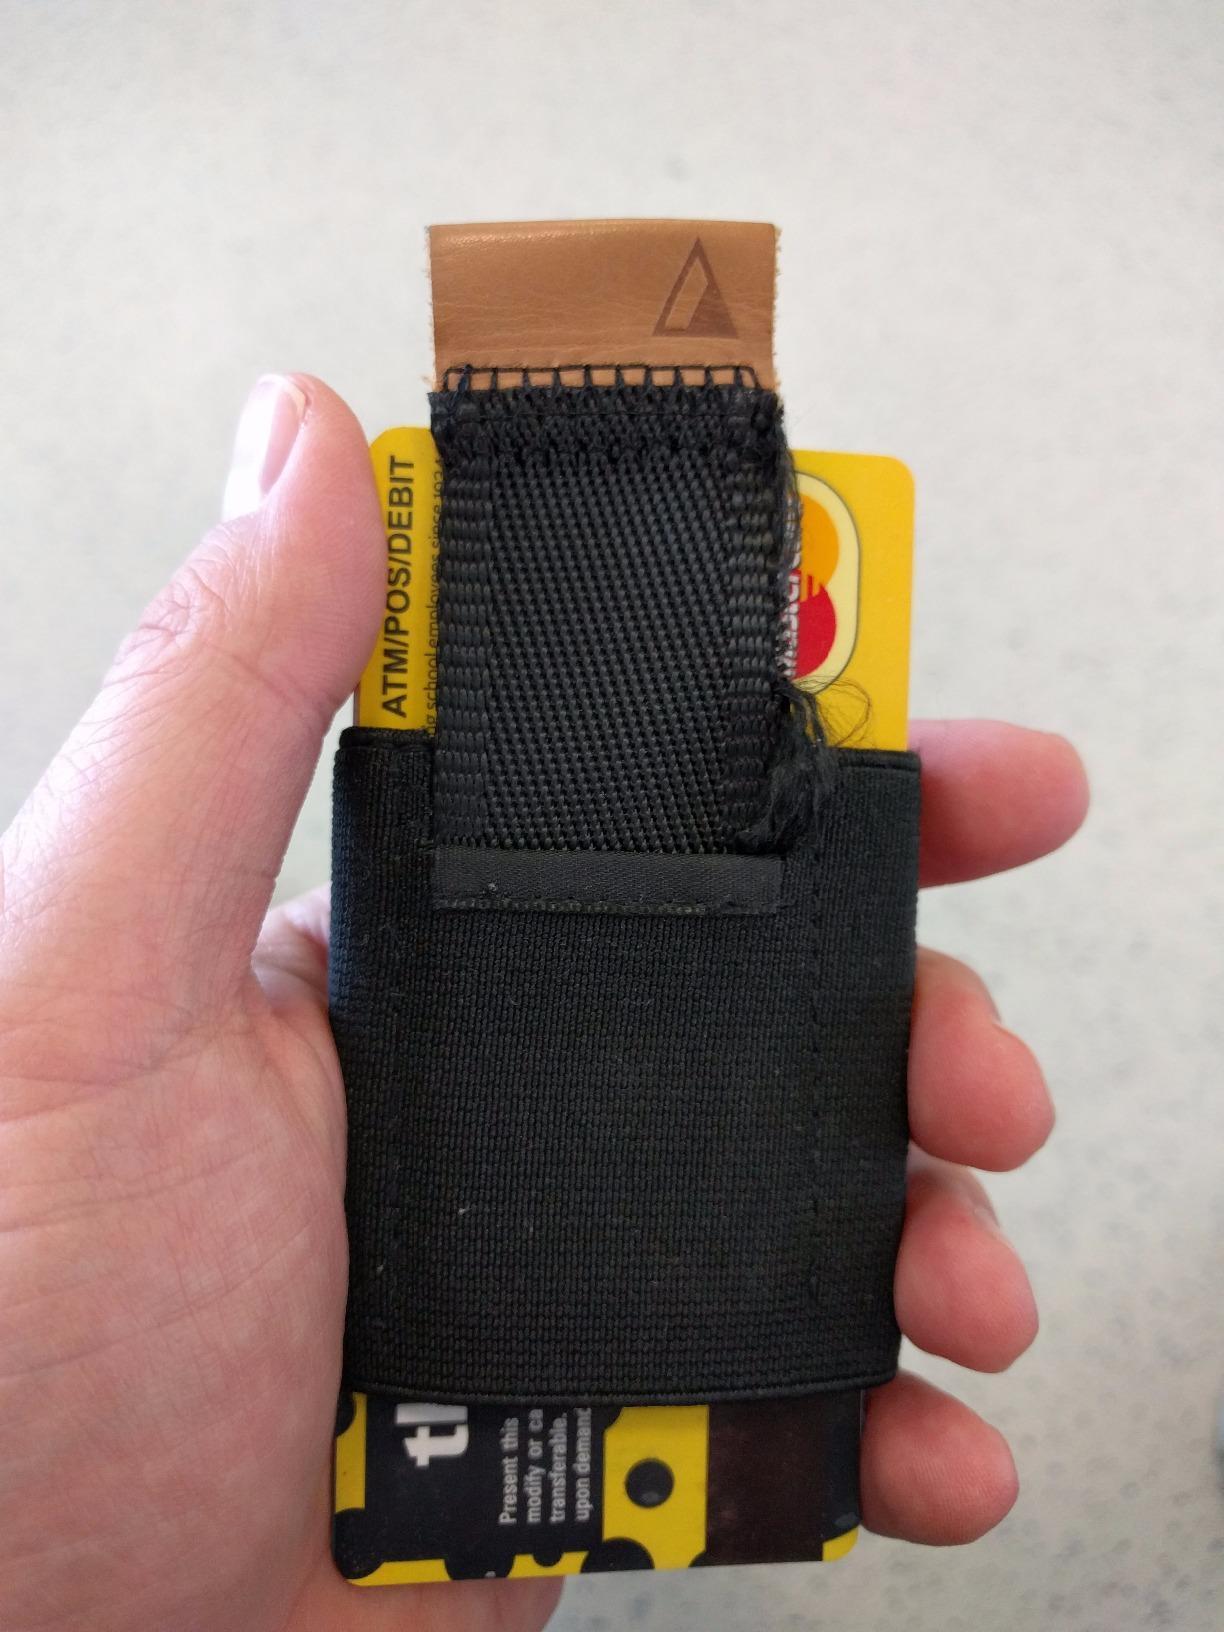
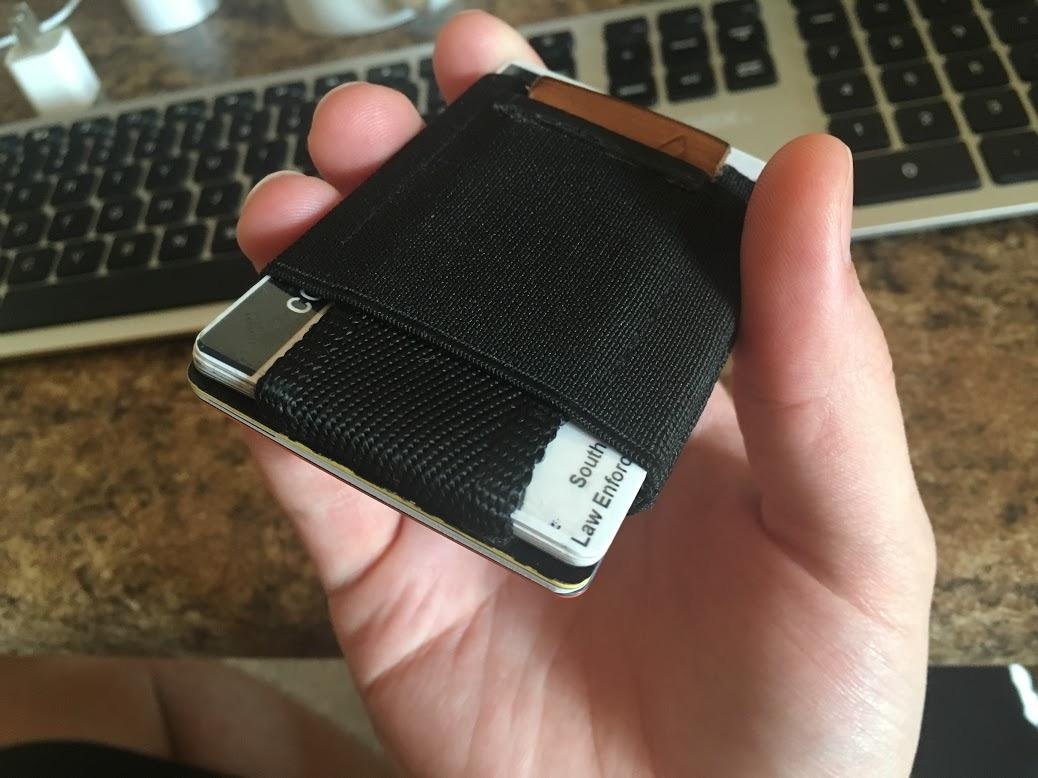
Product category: accessories_wallet
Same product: yes